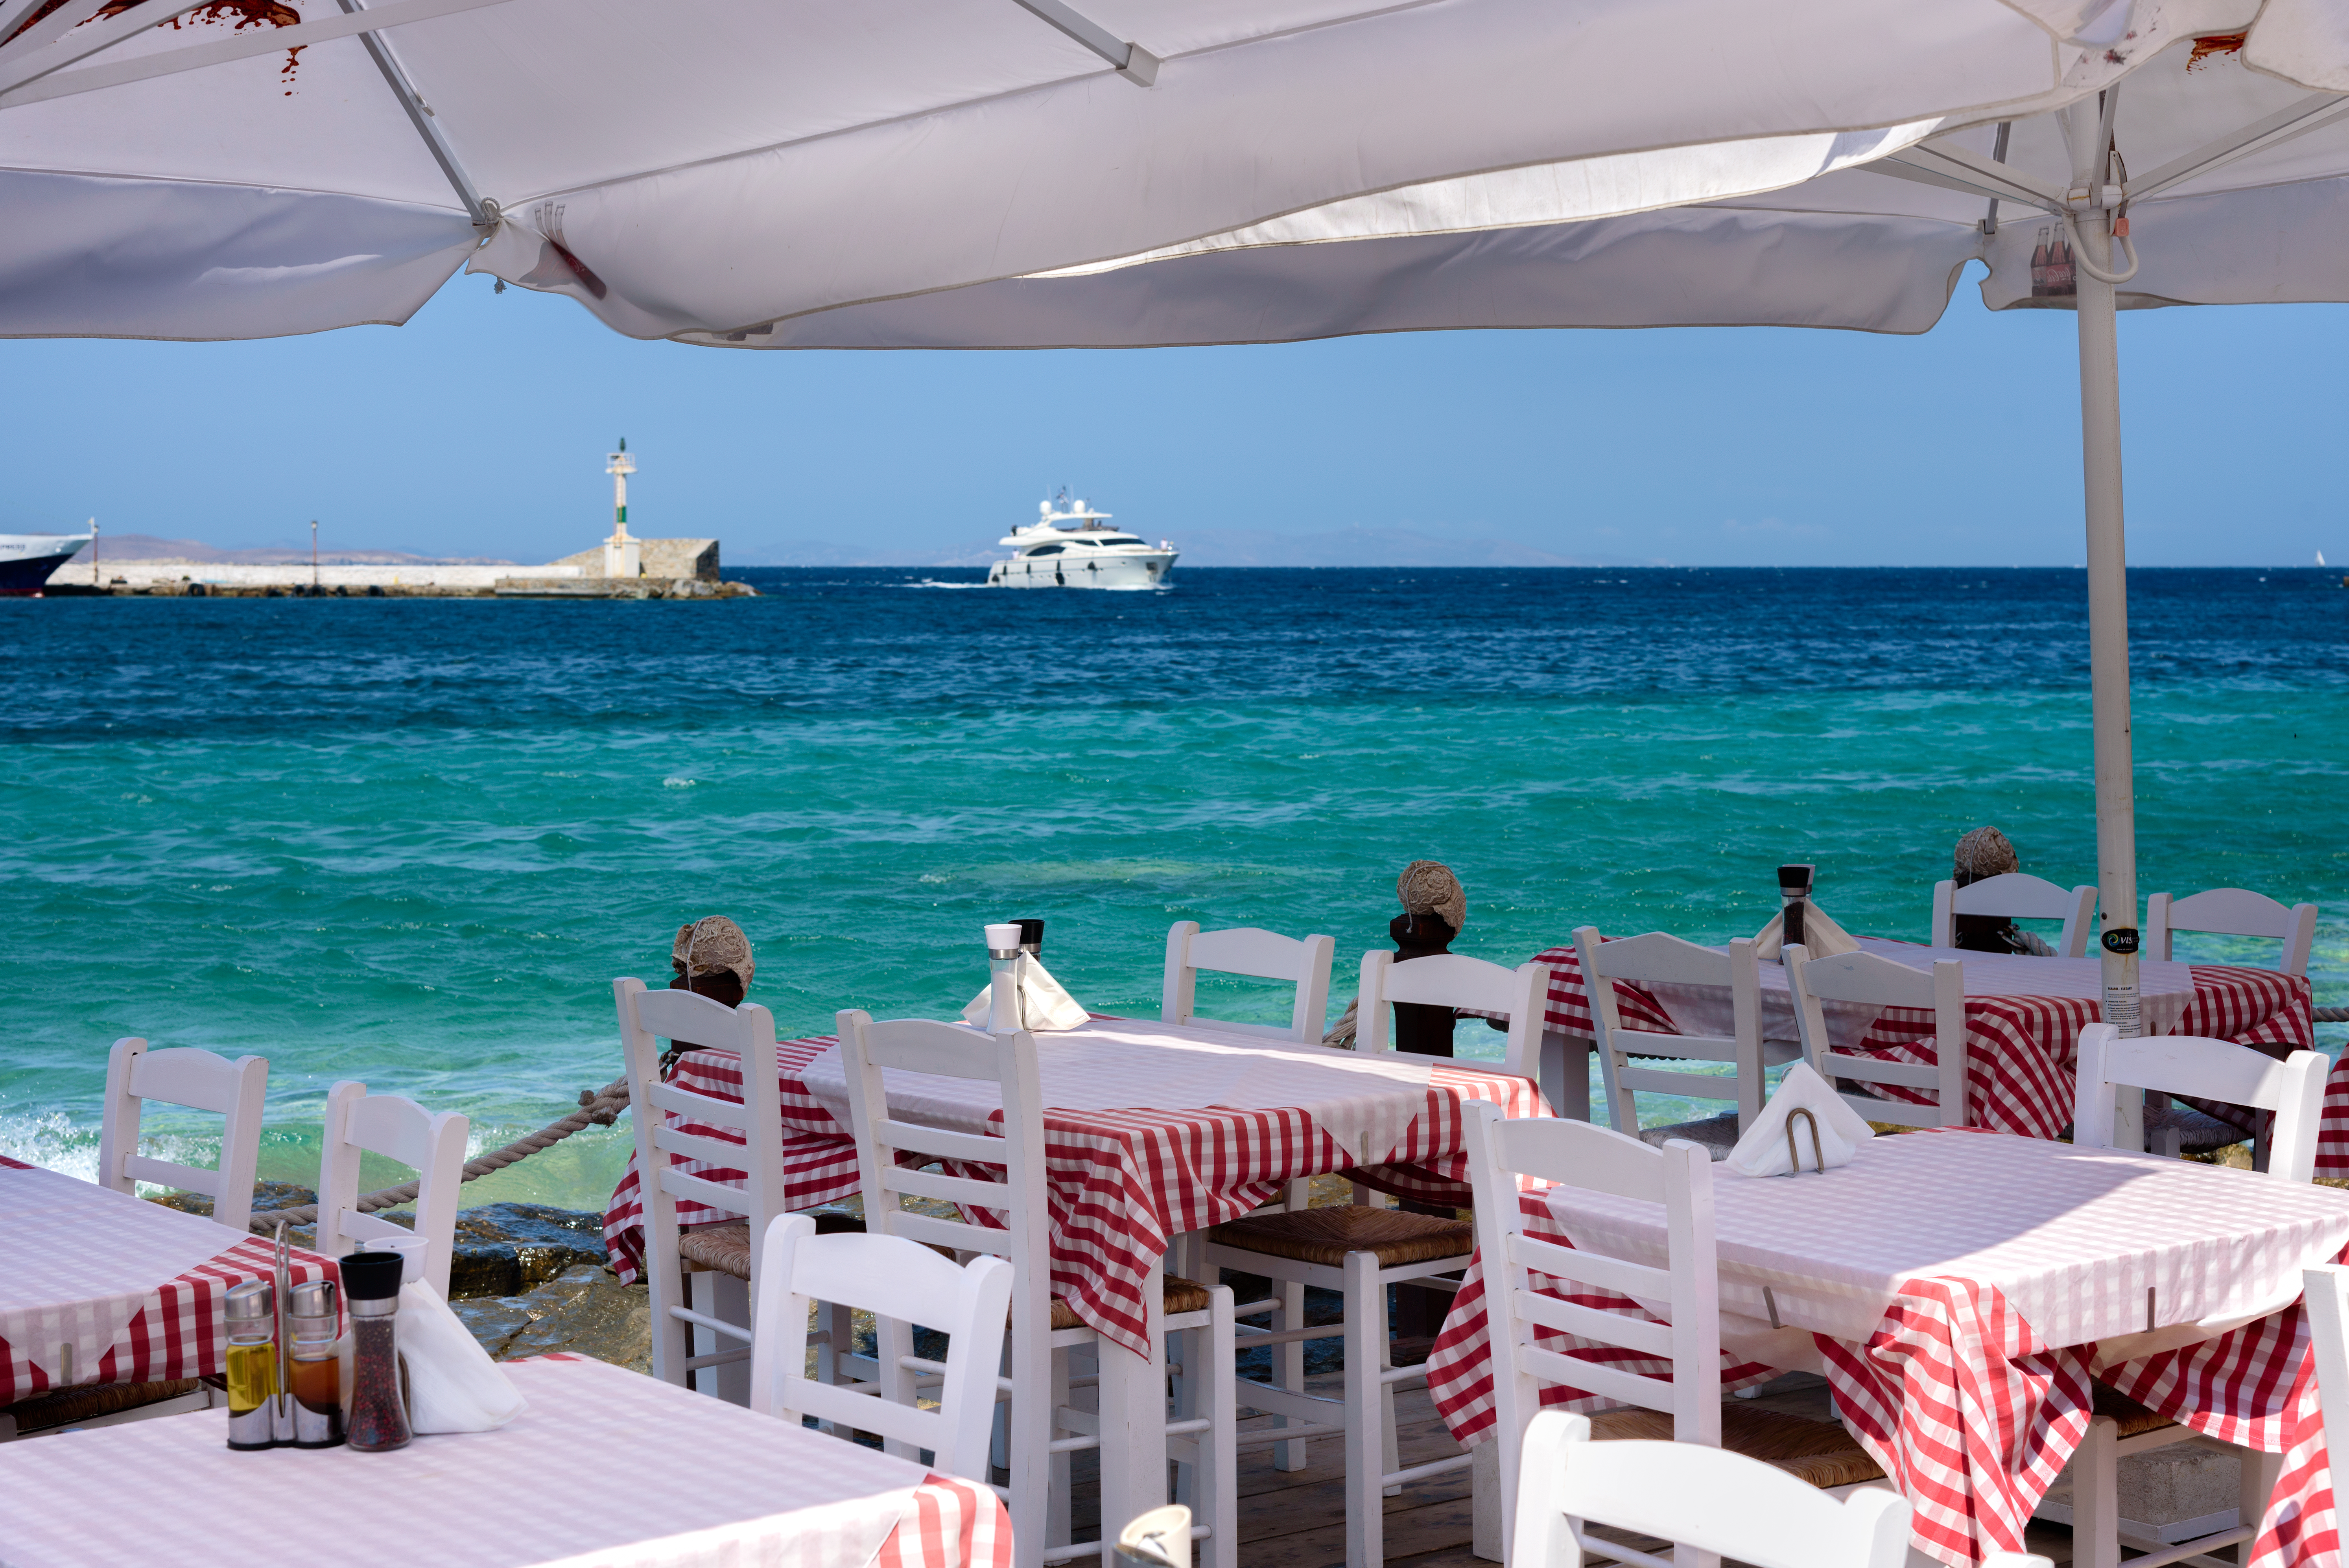
sea, water, ocean, restaurant, ship, vacation, greek, mediterranean, vehicle, nikon, tablecloth, cruise, 2016, free, chairs, publicdomain, resort, dining, umbrellas, gr, greece, tables, costa, d750, eastern, egeo, mikonos, mykonos, caribbean, checkered